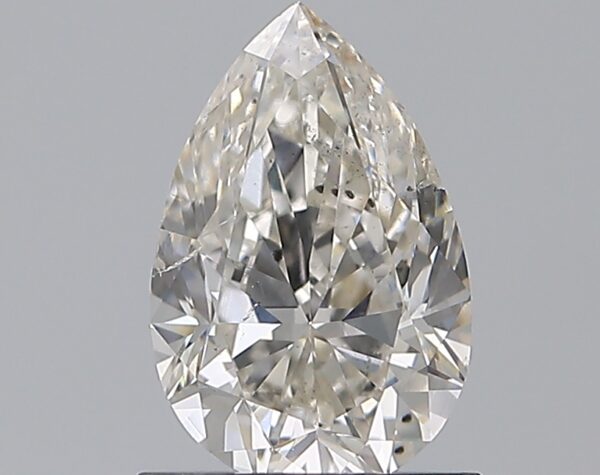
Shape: pear
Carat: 1
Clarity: SI2
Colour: H
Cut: EX
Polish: EX
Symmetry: VG
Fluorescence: ST
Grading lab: GIA
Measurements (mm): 8.32 x 5.46 x 3.5